Fernando Librado

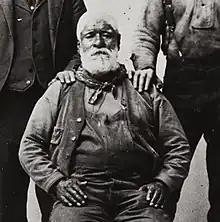
Fernando Librado (circa 1912)

, more commonly known as Fernando Librado (c. August 20, 1839 – June 19, 1915), was a Chumash elder, master "tomol" builder, craft specialist, and storyteller. He was born at Mission San Buenaventura in 1839 as the son of two Chumash parents from the island of Limuw.